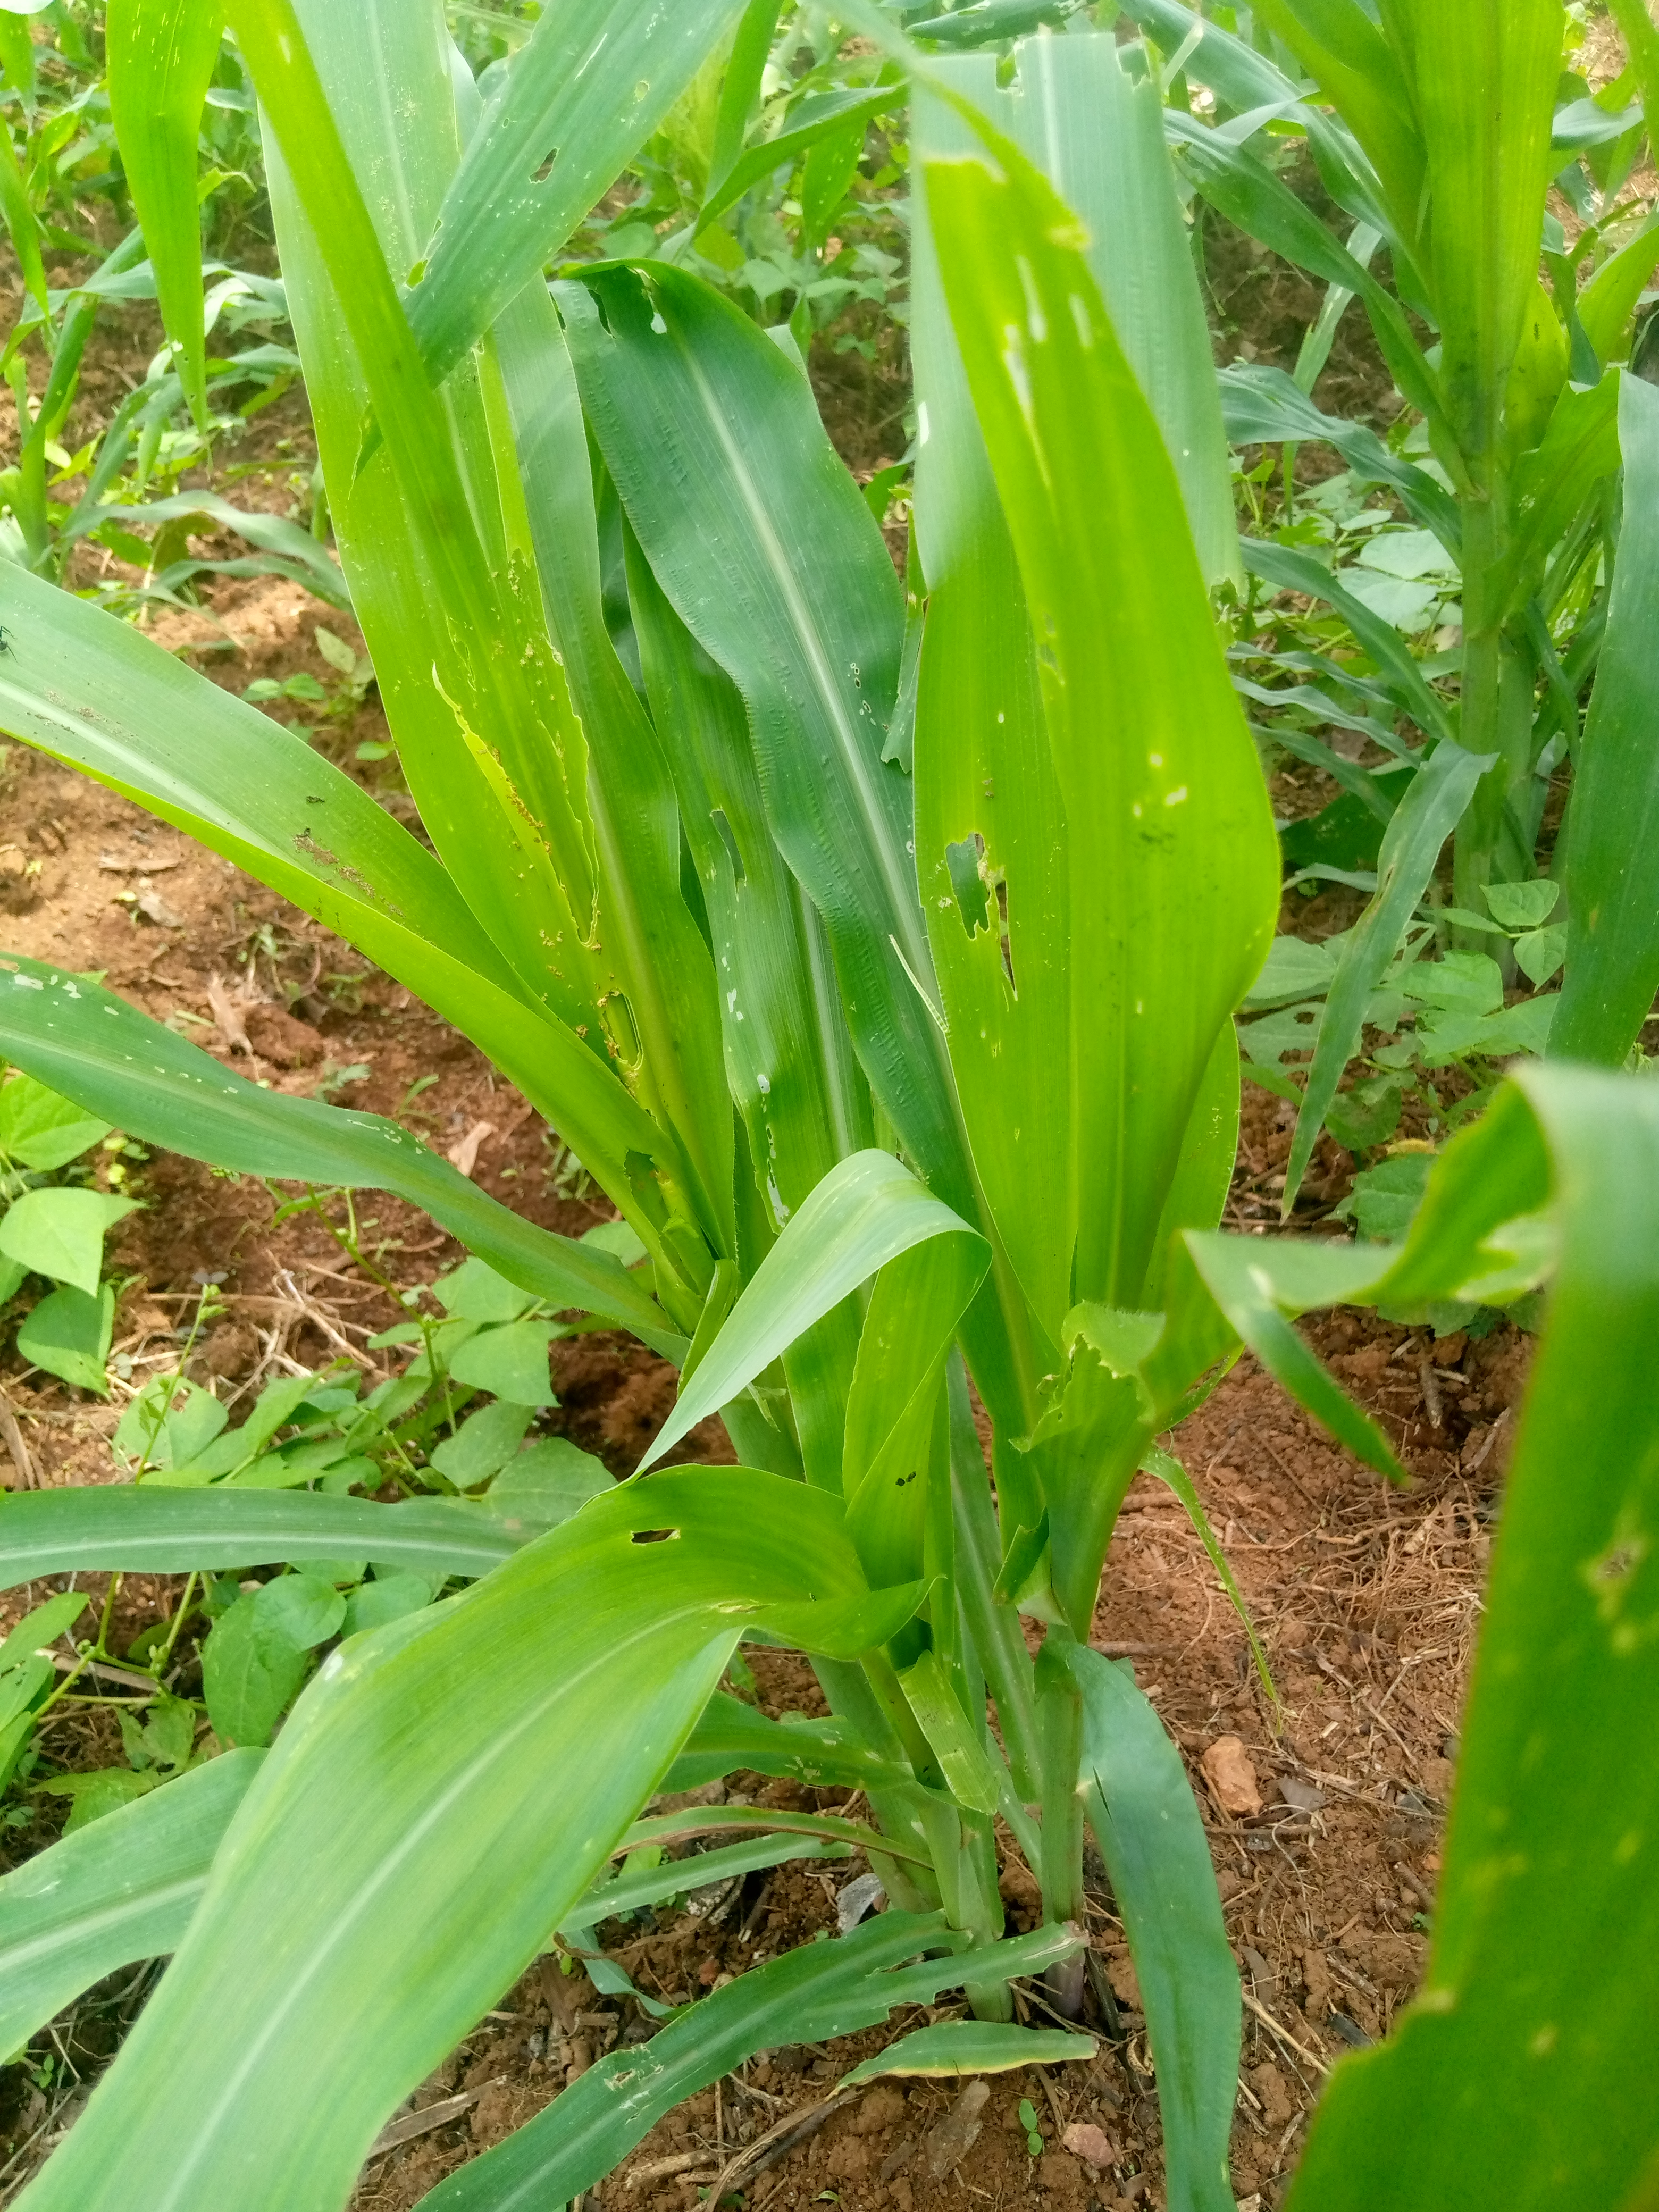
Label: spodoptera_frugiperda